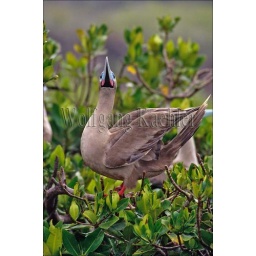
Ecuador,galapagos islands, tower island, red-footed booby in mangrove tree